Progressive rap

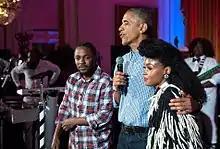
Progressive rapper Kendrick Lamar (left) alongside US President Barack Obama (center) and prog-soul singer Janelle Monáe, 2016

Intellectuals and patrons within progressive hip hop often deliberate over the preservation and public recognition of hip hop culture and history, particularly its positive impact on society. In arguing for institutional support from libraries, museums, and academia, hip hop journalist and non-profit advocate Manny Faces says that such venues can offer young "people of color" otherwise elusive educational resources while mitigating differences between the various groups inside and outside the culture: "It is in those halls where philanthropists, benefactors, and supporters of the arts, will not only appreciate this history but also witness first-hand the innovative work being done to enhance humanity through the world's most dominant youth culture."